1905 Whitby by-election

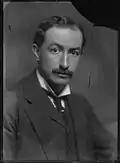
Buxton

The local Liberal Association selected 36-year-old Noel Buxton to challenge for the seat. In 1896, Buxton acted as Aide-de-Camp to his father during his time as Governor of South Australia. He served on the Whitechapel Board of Guardians and Central Unemployment Body, and was a Member of the Home Office Departmental Committee on Lead Poisoning. Buxton stood unsuccessfully for Ipswich in 1900. He had taken a deep interest in temperance reform and was closely connected with East-end settlement work.